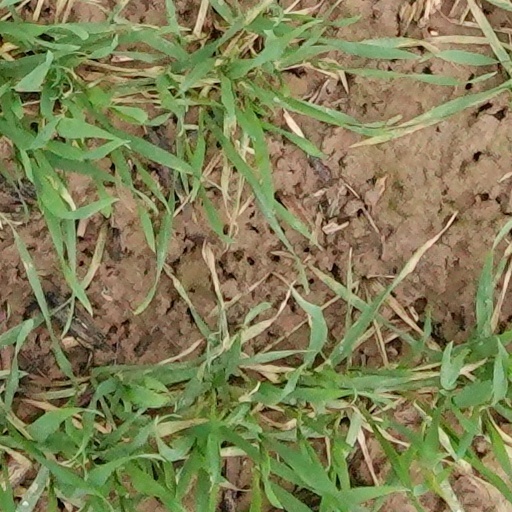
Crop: wheat